The Rag

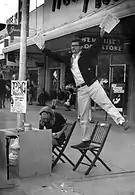
George Vizard selling "The Rag" in Austin (1966)

"The Rag" was one of the most influential of the early underground papers and, according to historian John McMillian, it served as a model for many papers that followed. "The Rag" was credited with being the first underground paper to successfully combine the radical politics of the New Left with the spirit of the burgeoning alternative culture. Abe Peck, editor of the "Chicago Seed" and author of "Uncovering the Sixties: The Life and Times of the Underground Press", wrote that ""The Rag" was the first independent undergrounder to represent... the participatory democracy, community organizing and synthesis of politics and culture that the New Left of the mid-sixties was trying to develop." The "Austin Chronicle"'s Kevin Brass called the paper "a firebrand little troublemaker" that was "a seminal influence in the national underground press movement."